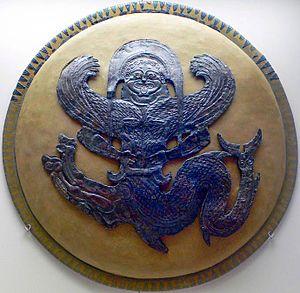
Episème en bronze d'un bouclier votif, décor au repoussé. Gorgone ailée avec des pattes de lion et une queue de poisson. 2ème moitié du VIe siècle avant J.C Português: Episema um bronze de um escudo votivo, decorado em repoussé. Górgona alada com patas de leão e cauda de um peixe. Segunda metade do século VI antes de J. C. Museu Arqueológico de Olímpia.
Le musée archéologique d'Olympie est un des principaux musées de Grèce. Il dépend du ministère grec de la culture et est dirigé par Georgia Xatzi. Il fut le premier musée créé hors de la capitale. Il abrite les découvertes faites sur l'Altis, le site d'Olympie : des objets allant de la Préhistoire à l'époque romaine voire jusqu'aux VIᵉ – VIIᵉ siècles. Ses pièces maîtresses sont l’Hermès portant Dionysos enfant de Praxitèle, les frontons du temple de Zeus, la « Victoire de Paionios » ainsi que la coupe ayant appartenu à Phidias. L'ampleur de sa collection de bronzes antiques en fait la plus importante du monde.